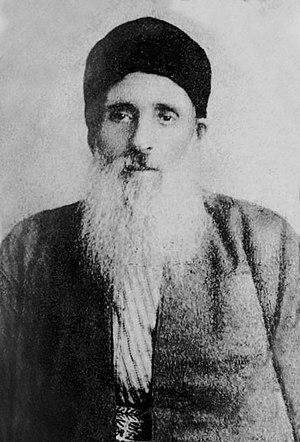
L’histoire des Juifs en Turquie ou, plus précisément, dans le territoire turc actuel, remonte à l'Antiquité. On compte en 2016 15 500 Juifs en Turquie. Leur nombre a depuis baissé, certains ayant quitté la Turquie en raison des purges massives depuis 2016.
Makhlouf Eldaoudi était le Hakham Bachi de la communauté juive d'Acre, Haifa, Safed et Tiberiade.